Question: Please indicate a possible affordance area of the boxing_punching_bag that can be used for striking
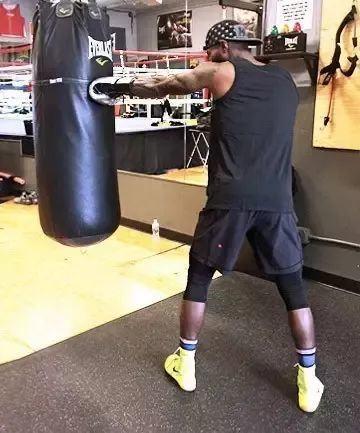
Answer: [32, 17.5, 118, 228.5]